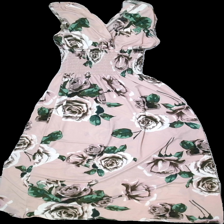
View: back
Type: Dress
Category: Ladies
Brand: Not in the list
Brand text on label: Defoje
Colors: Pink, Green, White, Multicolor
Material: 100% Polyester
Pattern: Floral print
Cut: Long, Loose
Size: S
Stains: Minor
Damage: stained
Damage location: middle right
Damage 2: stained
Damage 2 location: top left
Price range: <50
Recommended usage: Recycle
Description: Pink long flowy dress with floralprint